History of Avignon

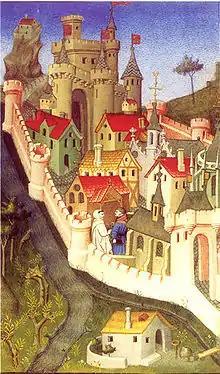
Palais des papes and the city of Avignon, by the Boucicaut Master at the beginning of the 15th century.

After the division of the empire of Charlemagne, Avignon came within the Kingdom of Burgundy, and was owned jointly by the Count of Provence and the Count of Toulouse. From 1060, the Count of Forcalquier also had nominal overlordship, until these rights were resigned to the local Bishops and Consuls in 1135.